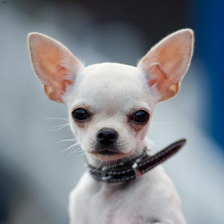
Species: dog
Breed: chihuahua